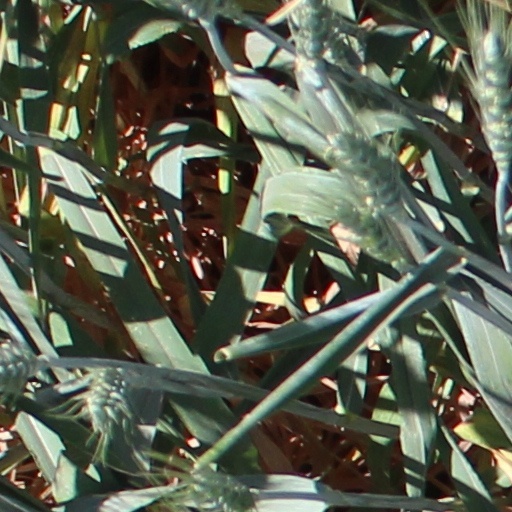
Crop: wheat